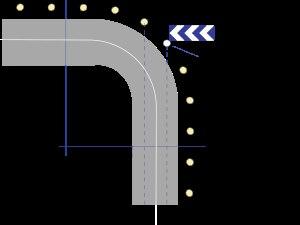
L’implantation des balises de virage J4 est réglementée en France par une circulaire de 1978.